Moto Guzzi Stelvio

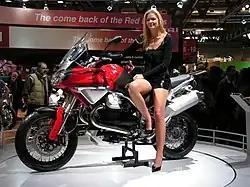

The Moto Guzzi Stelvio 1200 is a dual-sport motorcycle manufactured by the Italian company Moto Guzzi from 2007 to 2016.